Pailin municipality

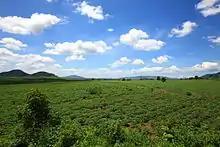
Cassava plantation with the Cardamom Mountains in the background

Under Khmer Rouge control, the area was ruled with little freedoms and under strict control. Khmer Rouge authorities also discouraged religion among the population. According to Human Rights Watch, the Khmer Rouge established a re-education camp for civilian administrators near Pailin City in the early 1990s. The 1994 rice harvest in Pailin was disastrous due to flooding, deforestation, and placer mining.